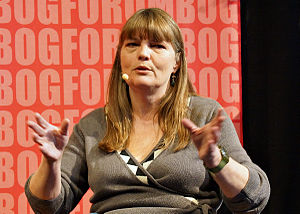
Anna Grue
Anna Grue - dansk forfatter under Bogforum 2012 i København"
Anna Grue er en dansk krimiforfatter.